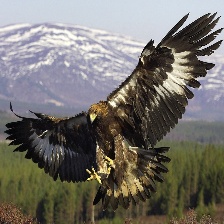
Species: GOLDEN EAGLE
Scientific name: AQUILA CHRYSAETOS